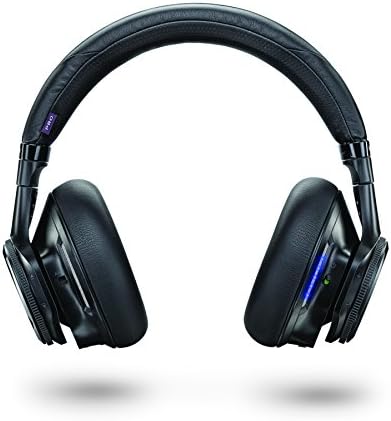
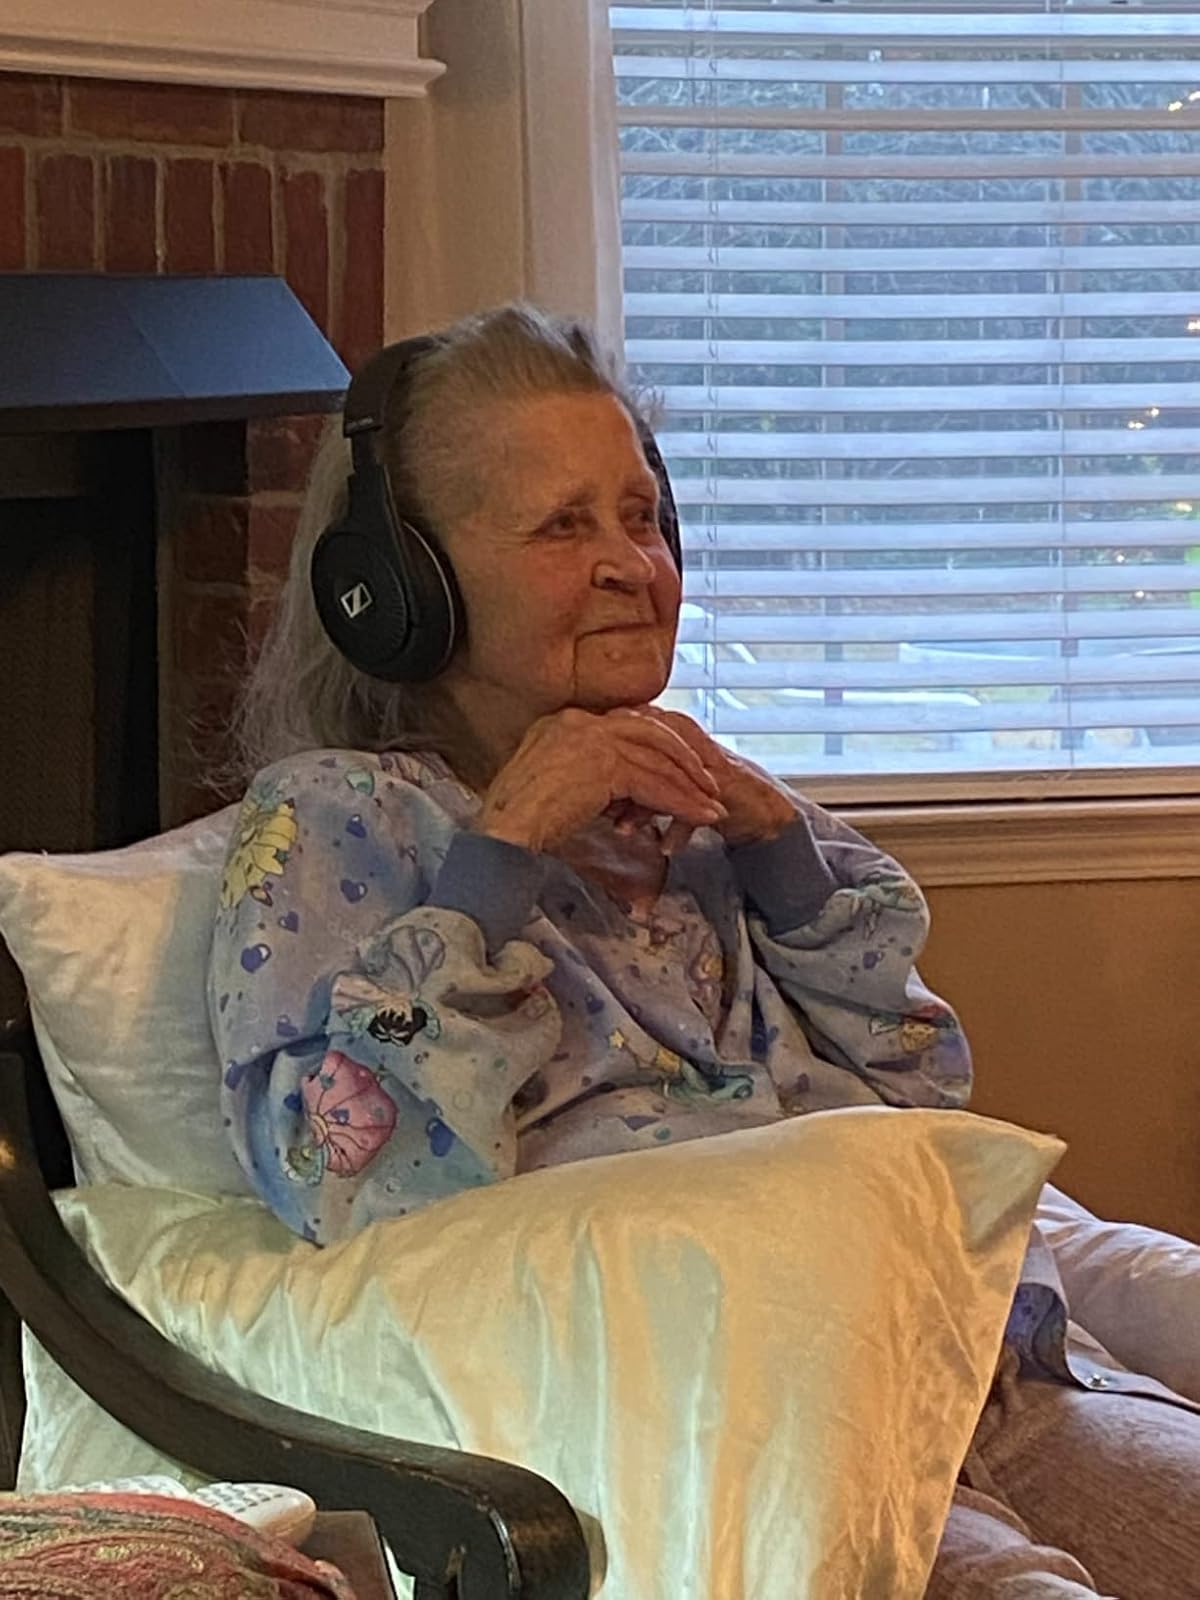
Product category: headphones
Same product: no